Football at the 1896 Summer Olympics

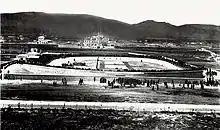
The 'Podilatodromio' in Athens, venue for the tournament, as seen in 1896

All the matches were hosted at "Neo Phaliron Velodrome" (or "Podilatodromio"), originally a velodrome and sports arena in the Neo Faliro District of Piraeus. This venue was also used for the track cycling events at the 1896 Olympics.